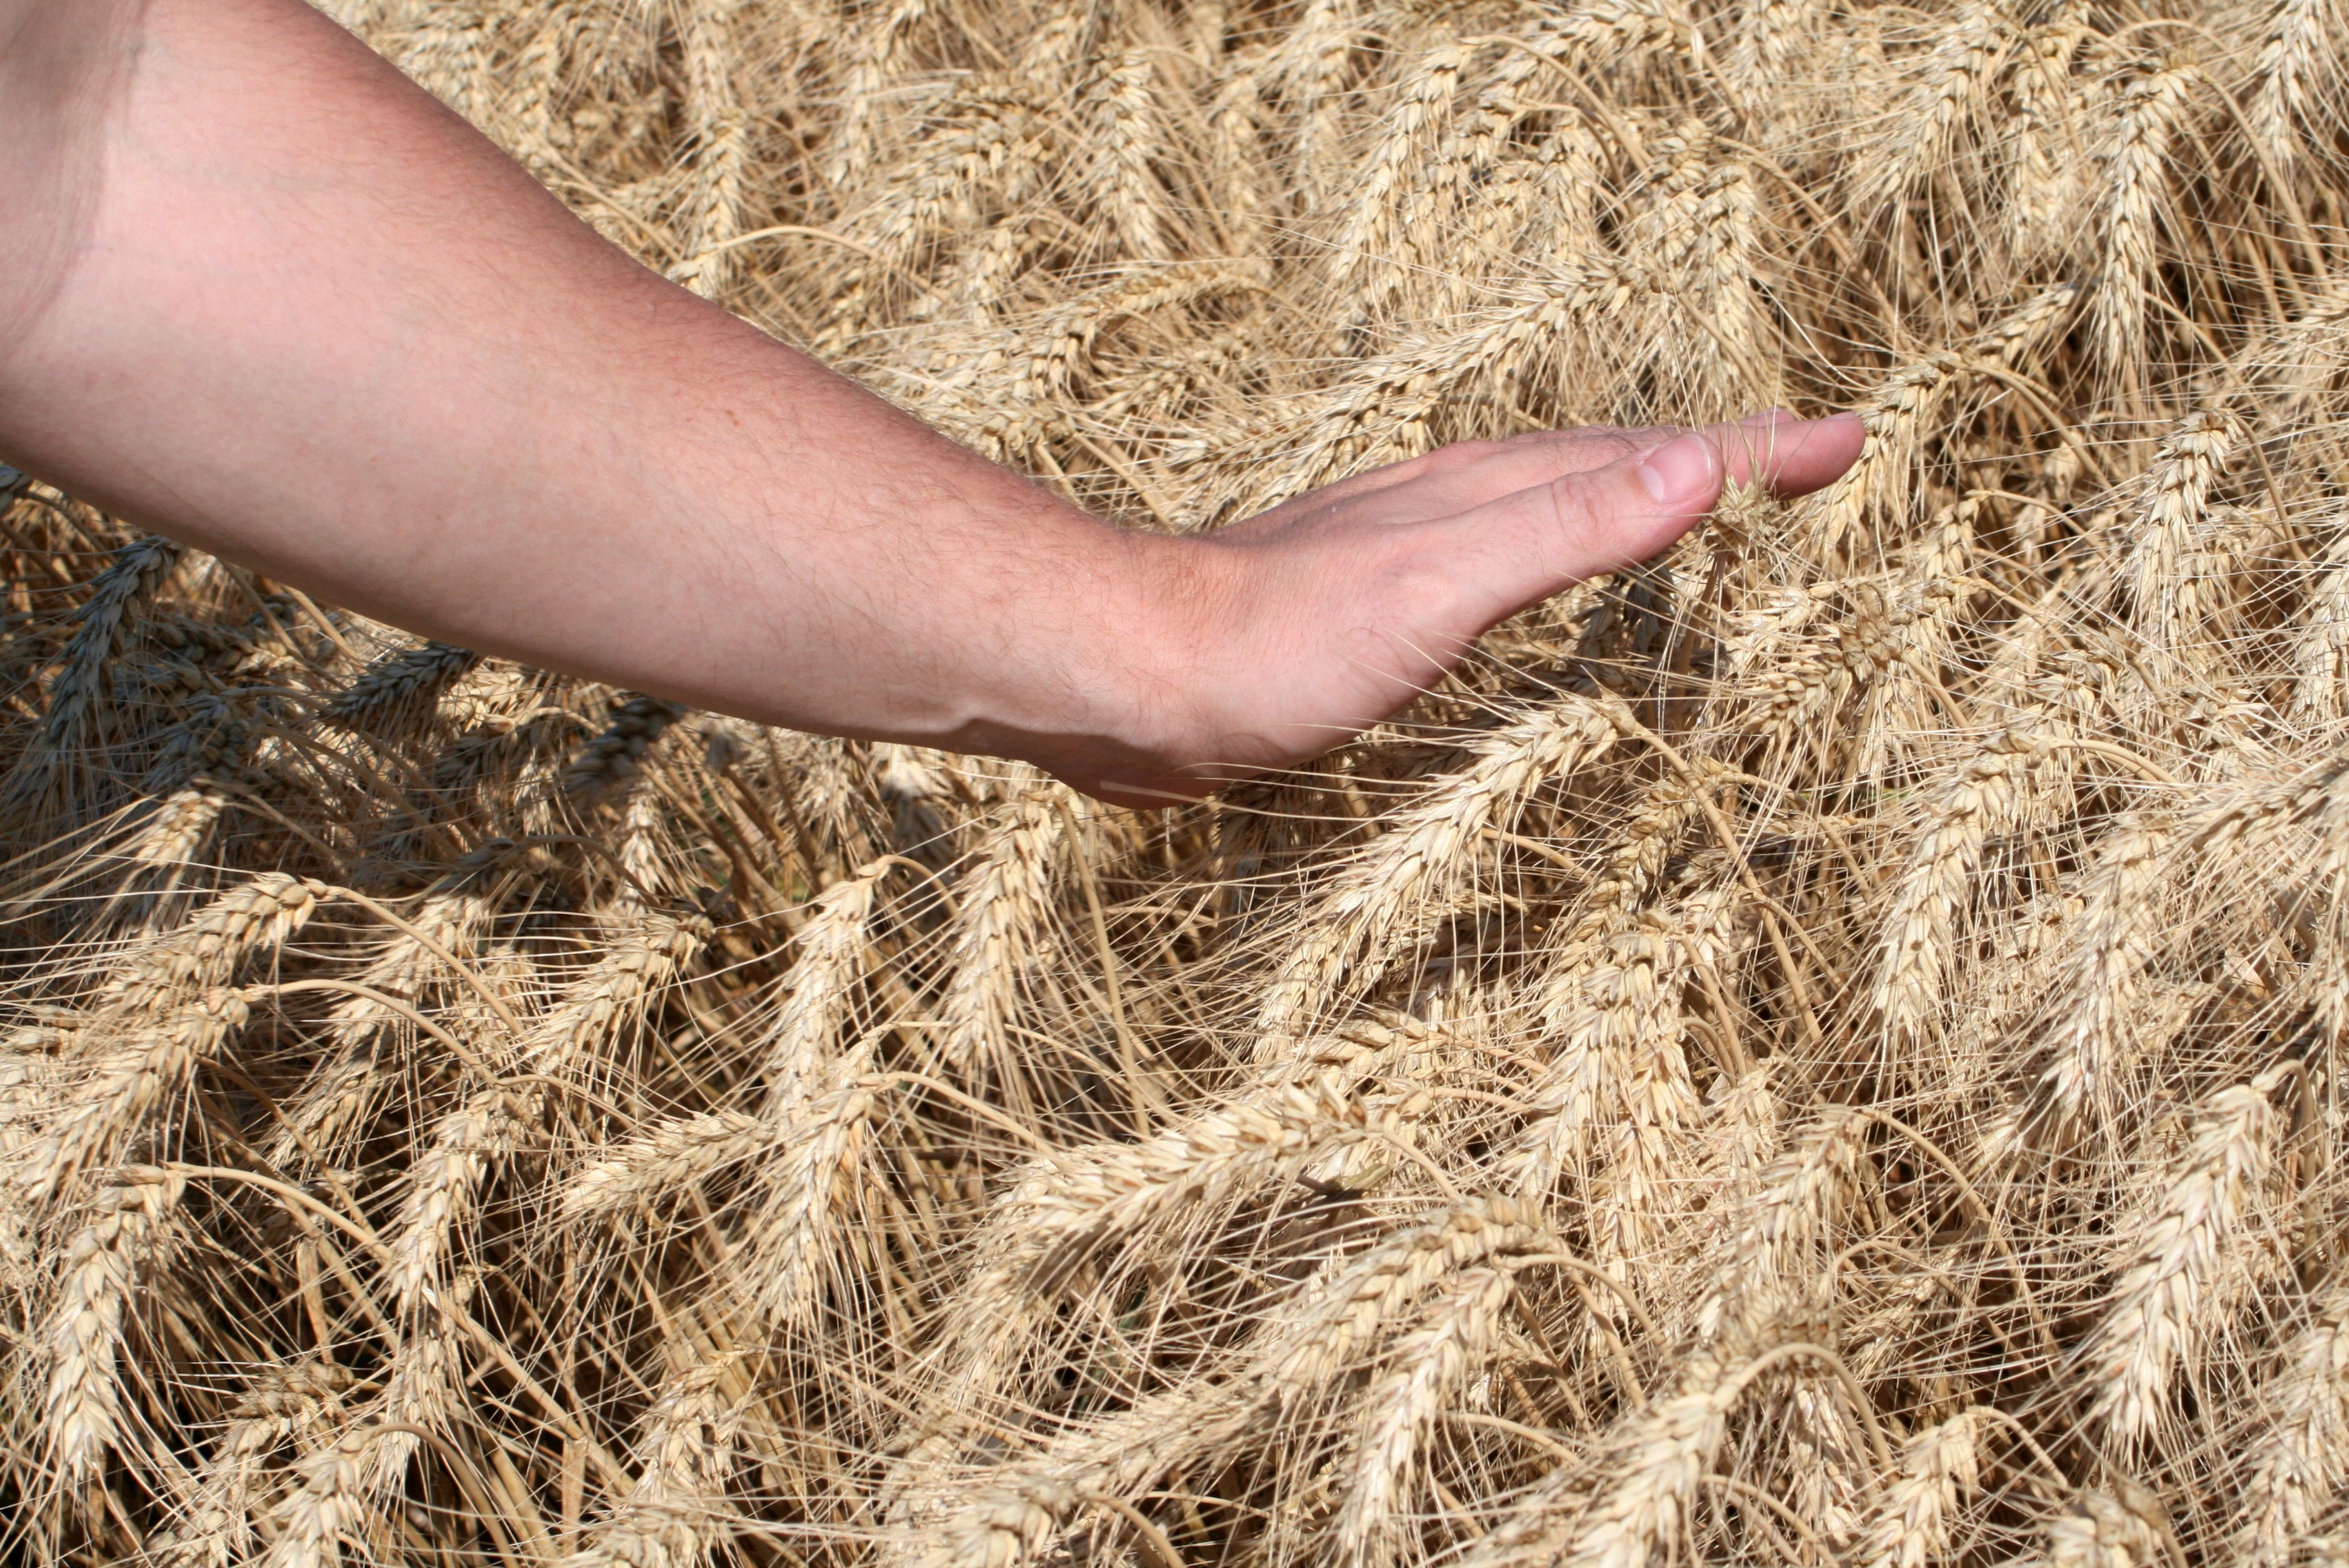
grass, plant, hay, field, wheat, grain, leg, food, harvest, crop, soil, agriculture, straw, cornfield, wheatfield, flowering plant, sowing, grass family, land plant